Christian Klingberg

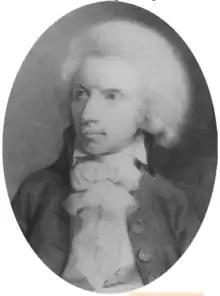
Pastel portrait by of Christian Klingberg by Jens Juel, 1818

Christian Klingberg (16 December 1765 – 9 February 1821) was a Danish Supreme Court attorney and chief legal officer of the Danish Asiatic Company.